Ibn H'ddri

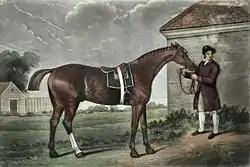
Eclipse

Eclipse (1 April 1764 – 26 February 1789) was an outstanding, undefeated 18th-century British thoroughbred. It won 18 races. It died due to colic on 26 February 1789, at age 24; his skeleton is now housed at the Royal Veterinary College.